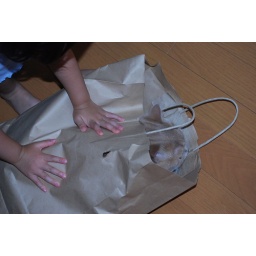
Prince in a paper bag